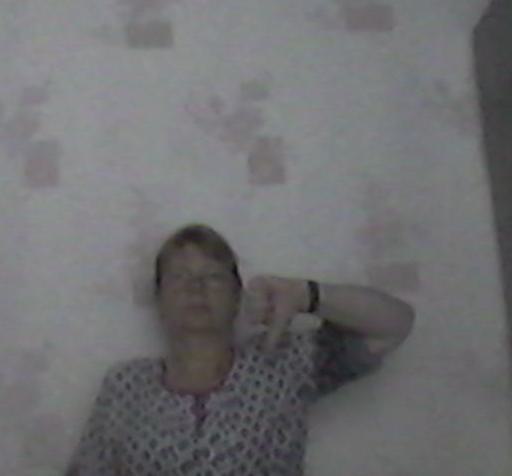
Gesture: dislike